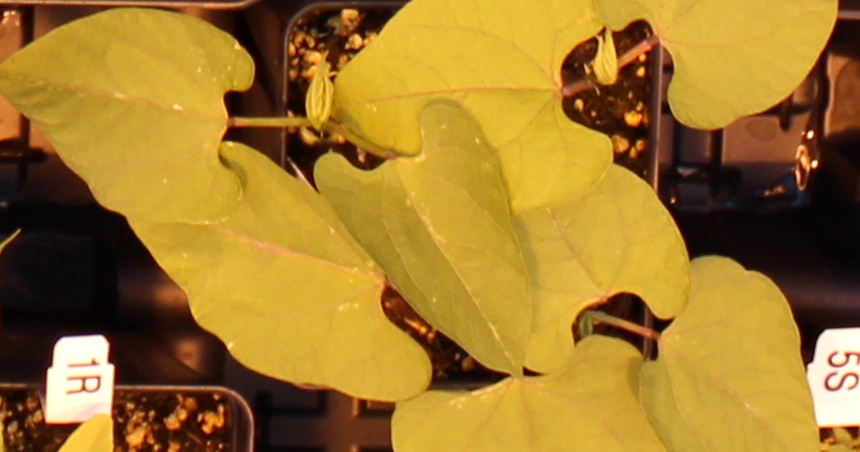
Label: Blackbean